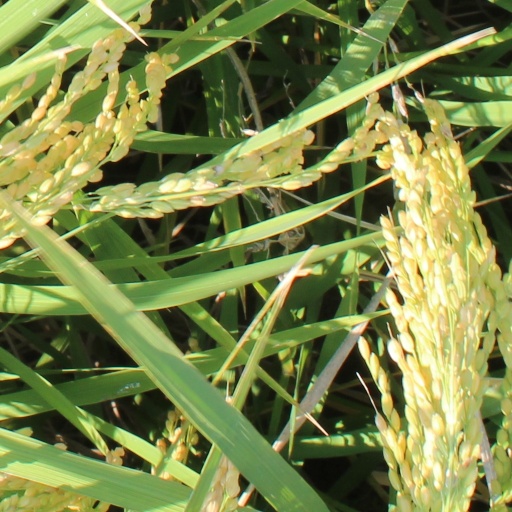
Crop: rice